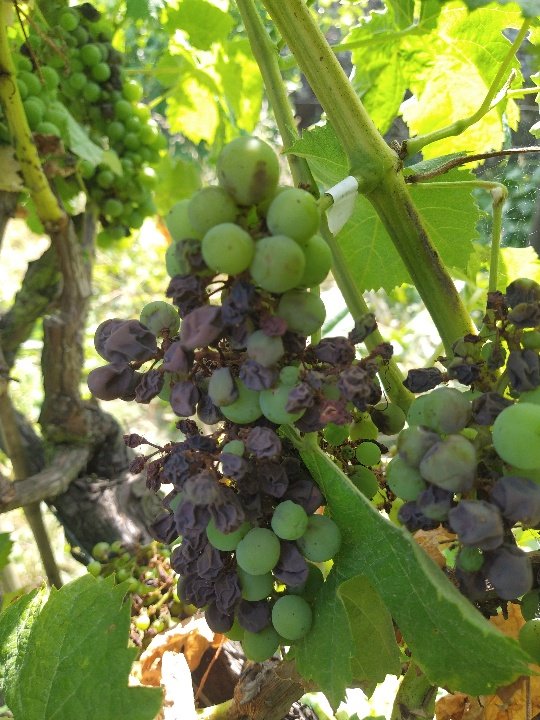
Berries visible: 147
Grape clusters: 3